CRACK International Art Camp

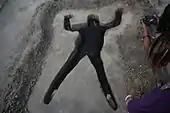
2014

Curated by Nilanjana Nandy (India). Participants included Ram Maharjan (Nepal), Riti Maharjan (Nepal), Sujan Dangol (Nepal), Anupam Singh (India), Cacilda Espindola (Brazil), Murari Jha (India), Razia Rezaie (Afghanistan), Satadru Sovan Bhanduri (India), Chirantan Mukhopadhyay (India), Gopa Roy (India), Jinal Sangoi (India), Dinesh Ishantha (Sri Lanka), Jinal Patel (India), and several artists from Bangladesh — they are Anadi Boiragi, Rahul Anand, Kanak Aditya, Mahadi Masud, Tahmina Hafiz Lisa, Polash Chowdhury, Shakti Nomaan, Shaheen Mahmood Reza Rajon, Saiful Jarnal, Azmain Azad Katha, Raihan Rafi, Afsana Sharmin Zhuma, Sadika Swarna, Delowar Hossain, Ananta Kumar Das, Tanzim Ahmed Bijoy, Anarja Tapos, ABS Xem and Shawon Akand.